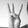
ASL letter: W